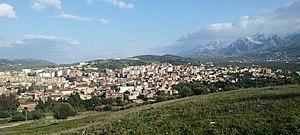
Photo de Boghni
Boghni, est une commune de la wilaya de Tizi Ouzou, en Algérie, située à environ 38 km au sud-ouest de Tizi Ouzou, à 15 km à l'ouest d'Ouadhia et à 13 km à l'est de Draâ El Mizan.